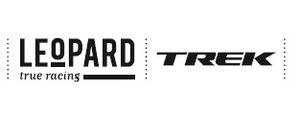
Logo de la Team Leopard-Trek 2011